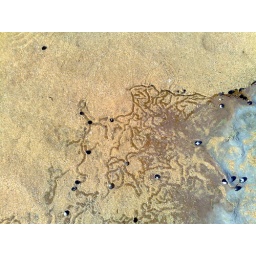
rock pools at the beautiful and aptly named 'little beach' in boudi national park on the central coast of nsw.